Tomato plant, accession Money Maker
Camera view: horizontal (90 deg, fisheye); turntable rotation: 210 degrees
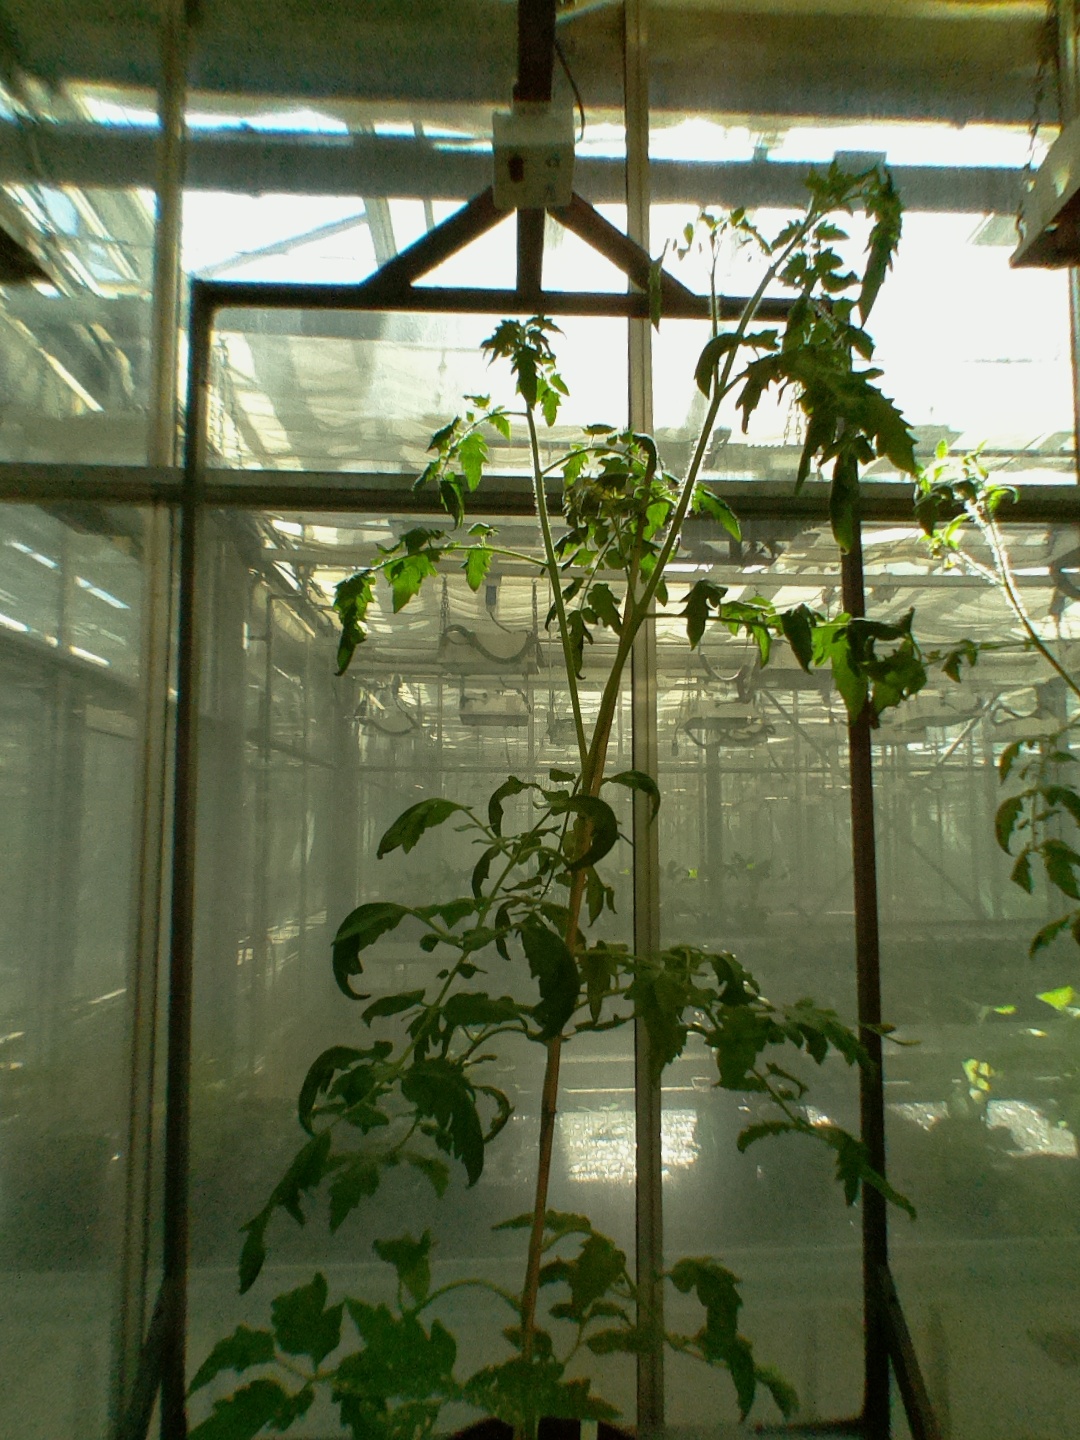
BBCH growth stage 66: Full flowering, 60%-70% of flowers open, more petals falling